Tsu Castle

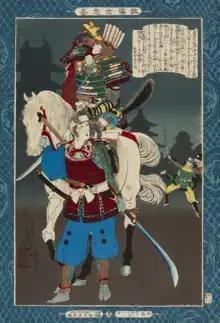
Yuki no kata and Tomita Nobutaka, defending Tsu castle during the Sekigahara campaign.

However, during the Battle of Sekigahara in 1600, the Tomita clan sided with the eastern forces under Tokugawa Ieyasu and Tsu Castle was attacked by the western armies under Mōri Terumoto and Chōsokabe Morichika. Although the 1300 defenders put up a stiff defense, the 30,000 attackers largely burned the castle down around them. Tomita Nobutaka and his wife, Yuki no Kata, successfully defended the castle. The Tomita were rewarded for their loyalty by the Tokugawa shogunate and were given an increase in "kokudaka" and rebuilt parts of the castle by the time they were transferred to Uwajima Domain in Iyo Province in 1608.